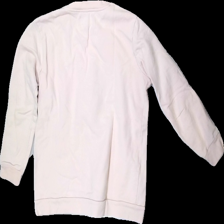
View: back
Type: Sweater
Category: Ladies
Brand: Calvin Klein
Colors: Pink
Material: 100% Cotton
Pattern: Logo print
Cut: Regular, C-collar
Size: S
Season: All
Price range: 150-250
Recommended usage: Reuse
Description: pink sweater with logo print